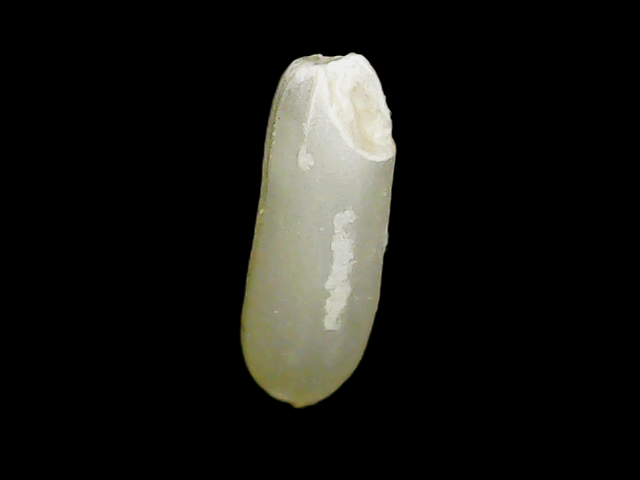
Rice variety: Binadhan7